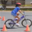
Label: bicycle